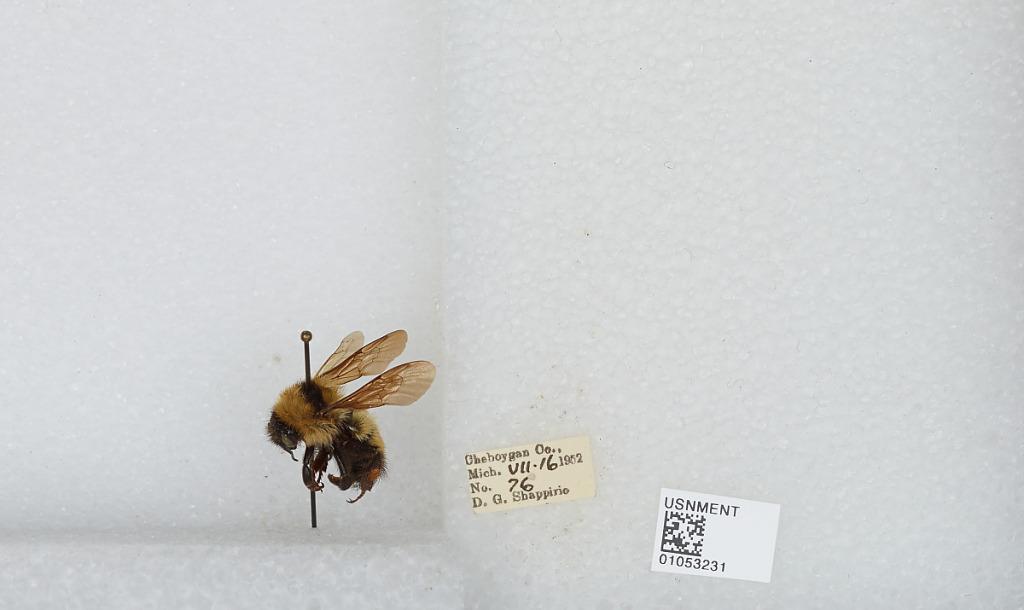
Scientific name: Bombus sp.
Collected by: D. Shappirio
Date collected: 1952-7-16
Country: United States
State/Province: Michigan
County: Cheboygan
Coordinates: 45.48, -84.5